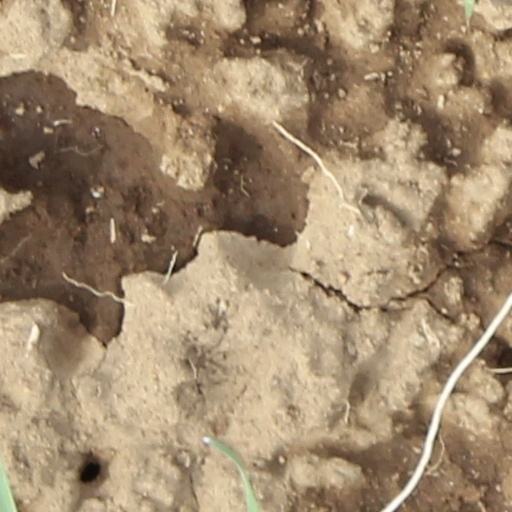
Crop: wheat